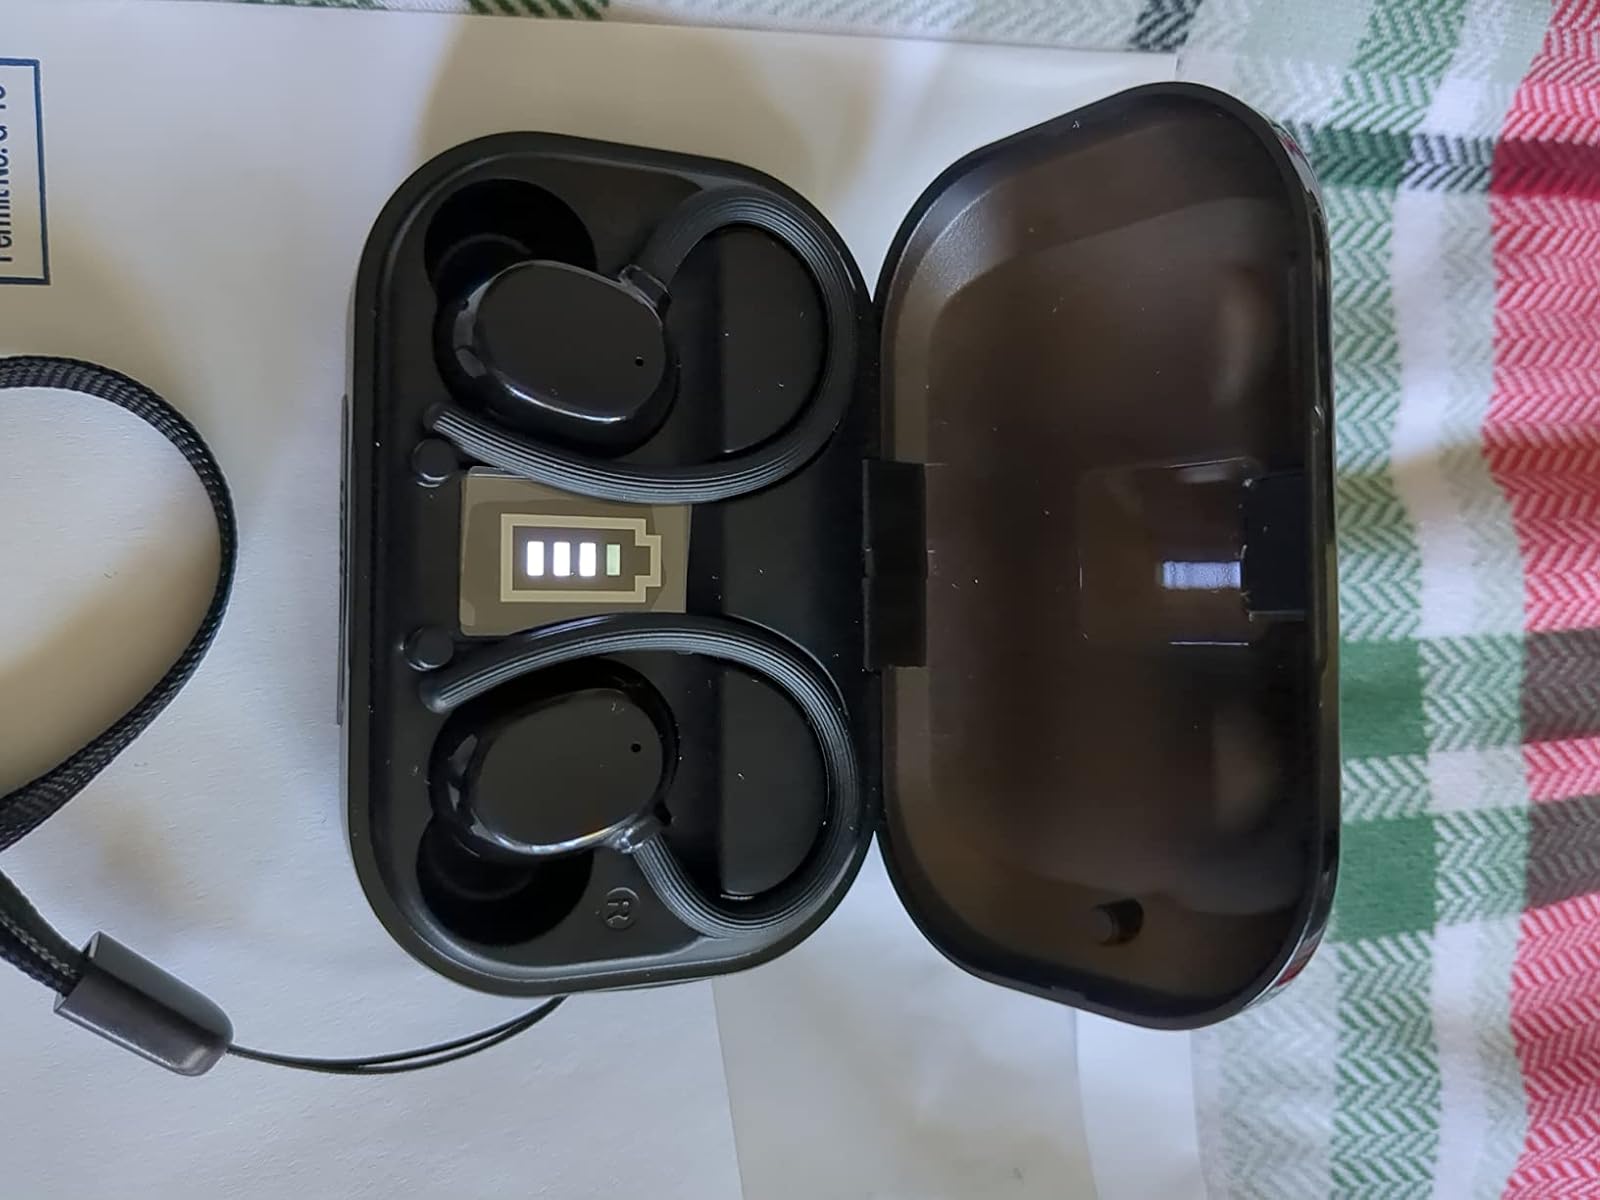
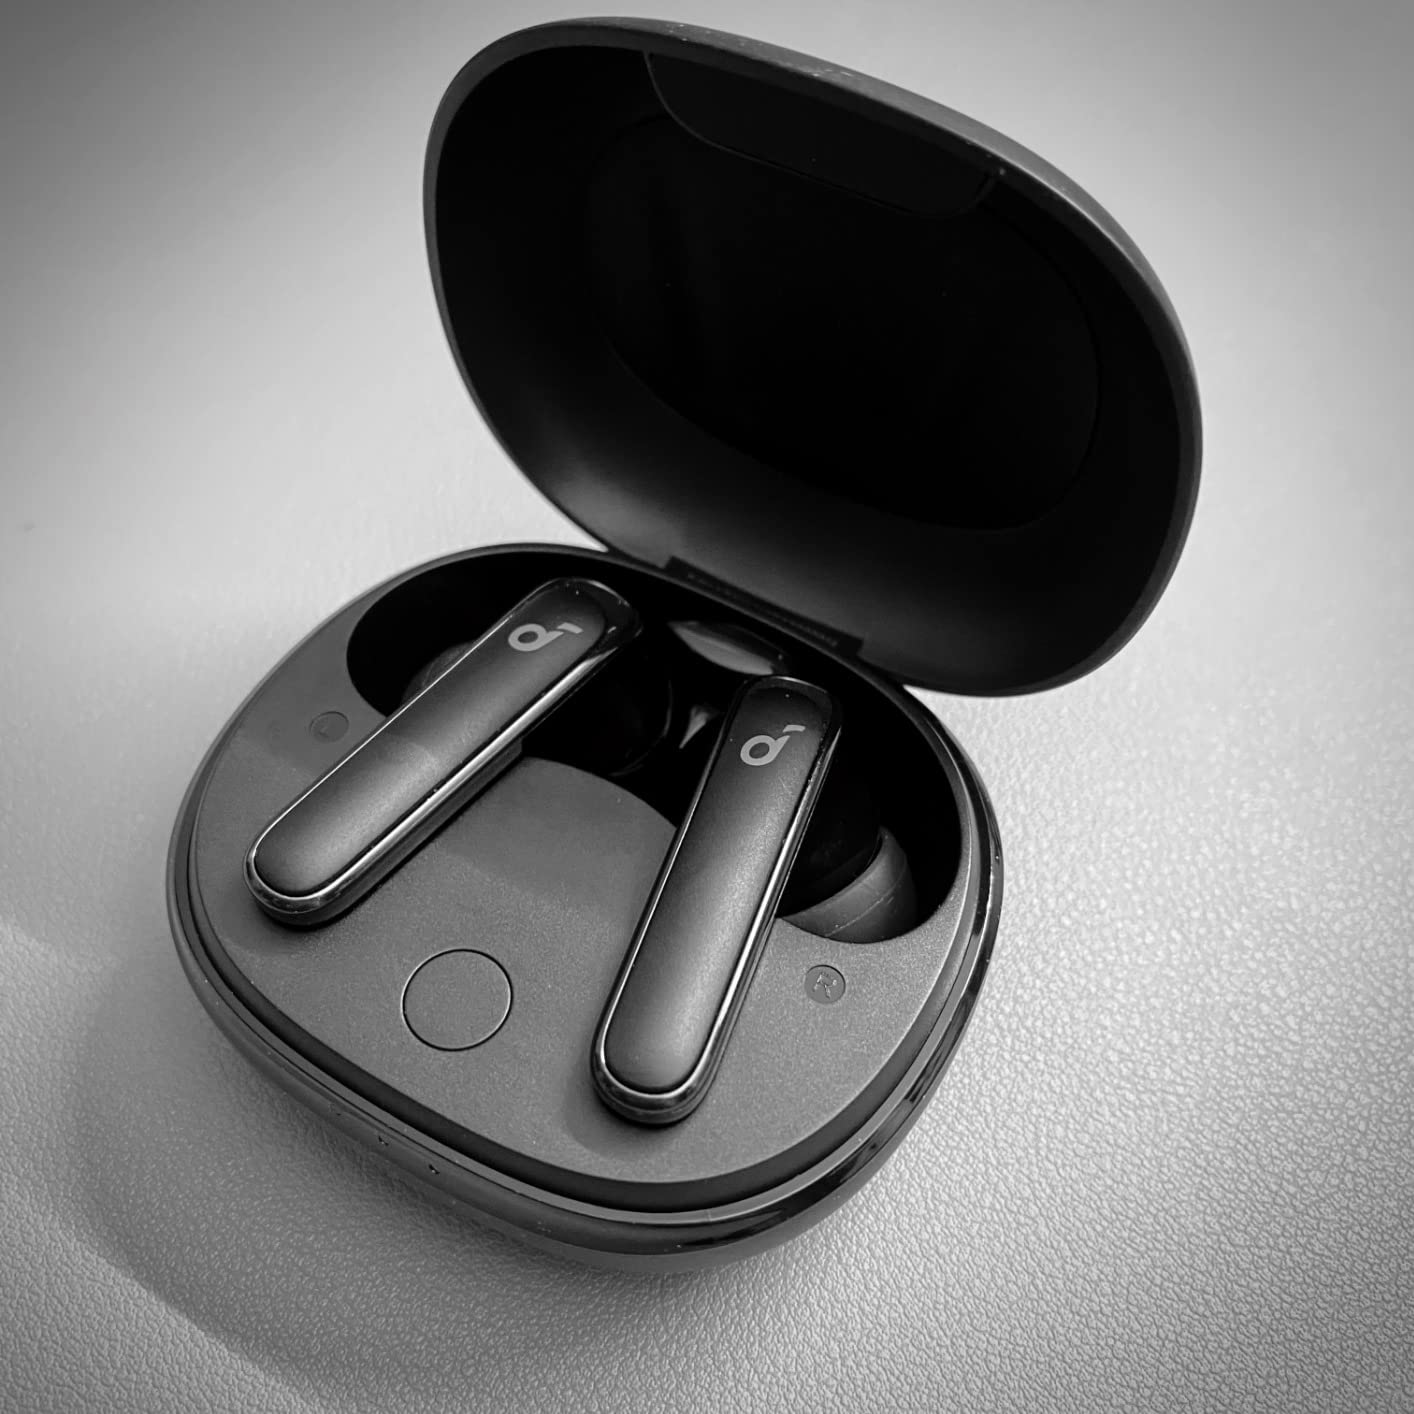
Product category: earbuds
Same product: no